Gary Barlow

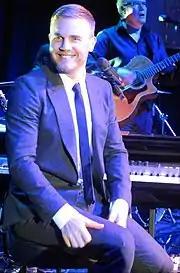
Barlow performing in concert in 2013

In September 2013, Barlow announced via his Twitter account that he would be releasing his first full-length solo album in 14 years, on 25 November 2013. On 4 October 2013, Barlow revealed his new album would be called "Since I Saw You Last", and would be preceded by his first single from the LP, titled "Let Me Go", released worldwide on 17 November 2013. He also announced that he would be touring the album in April 2014, playing some of the biggest arenas in the UK.